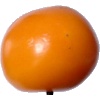
Label: yellow_tomato